Describe the emotion expressed in this image:  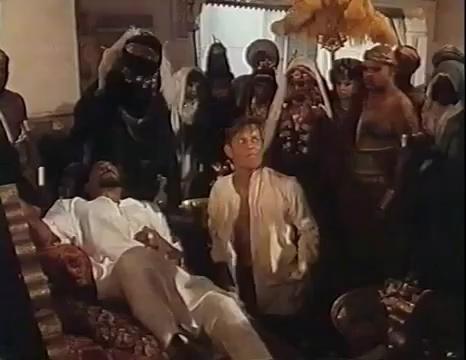
This person displays Suffering, valence and arousal with low intensity.